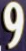
Number: 9